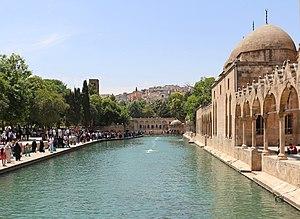
Balikli Göl, Şanlıurfa, Turquie
Şanlıurfa est une ville du sud-est de la Turquie. Elle fut d'abord nommée Urhai, puis Édesse, puis Urfa et aujourd'hui Şanlıurfa ou Riha en kurde. Le nom antique d'Édesse est Osroé, qui provient peut-être du nom du satrape Osroès qui gouverna la région. Selon la légende, Adam et Ève séjournèrent dans la cité, qui serait la ville natale d'Abraham et qui abriterait la tombe de sa femme Sarah. D'autres textes désignent la ville comme celle de Rûh, l'une des villes construites après le Déluge.